PL-7

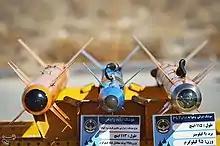
An Iranian PL-7 (right)

The PL-7 is the PRC version of the French Magic R.550 short-range air-to-air missile. It is a short-range, Infrared homing missile used by Chinese fighters. It was designed by Wu Shendao, and produced at the Factory 331 (Zhuzhou Aeroengine factory) (中国株洲航空发动机厂).